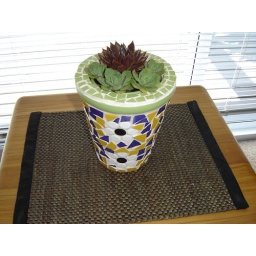
Mosiac pot in Stained glass (B)